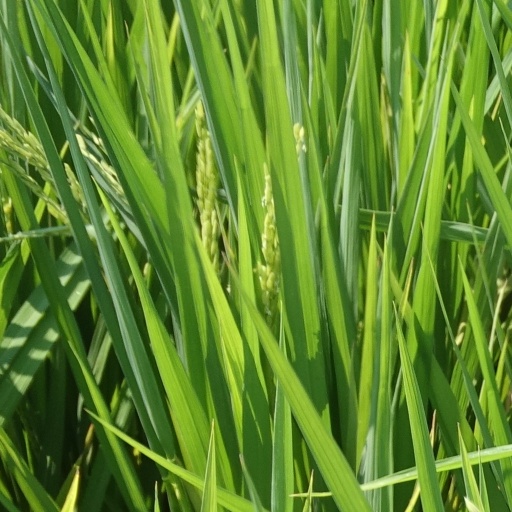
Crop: rice